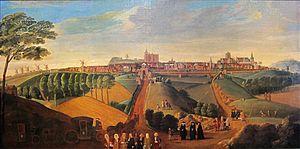
Cassel est une commune française située dans le département du Nord, en région Hauts-de-France.